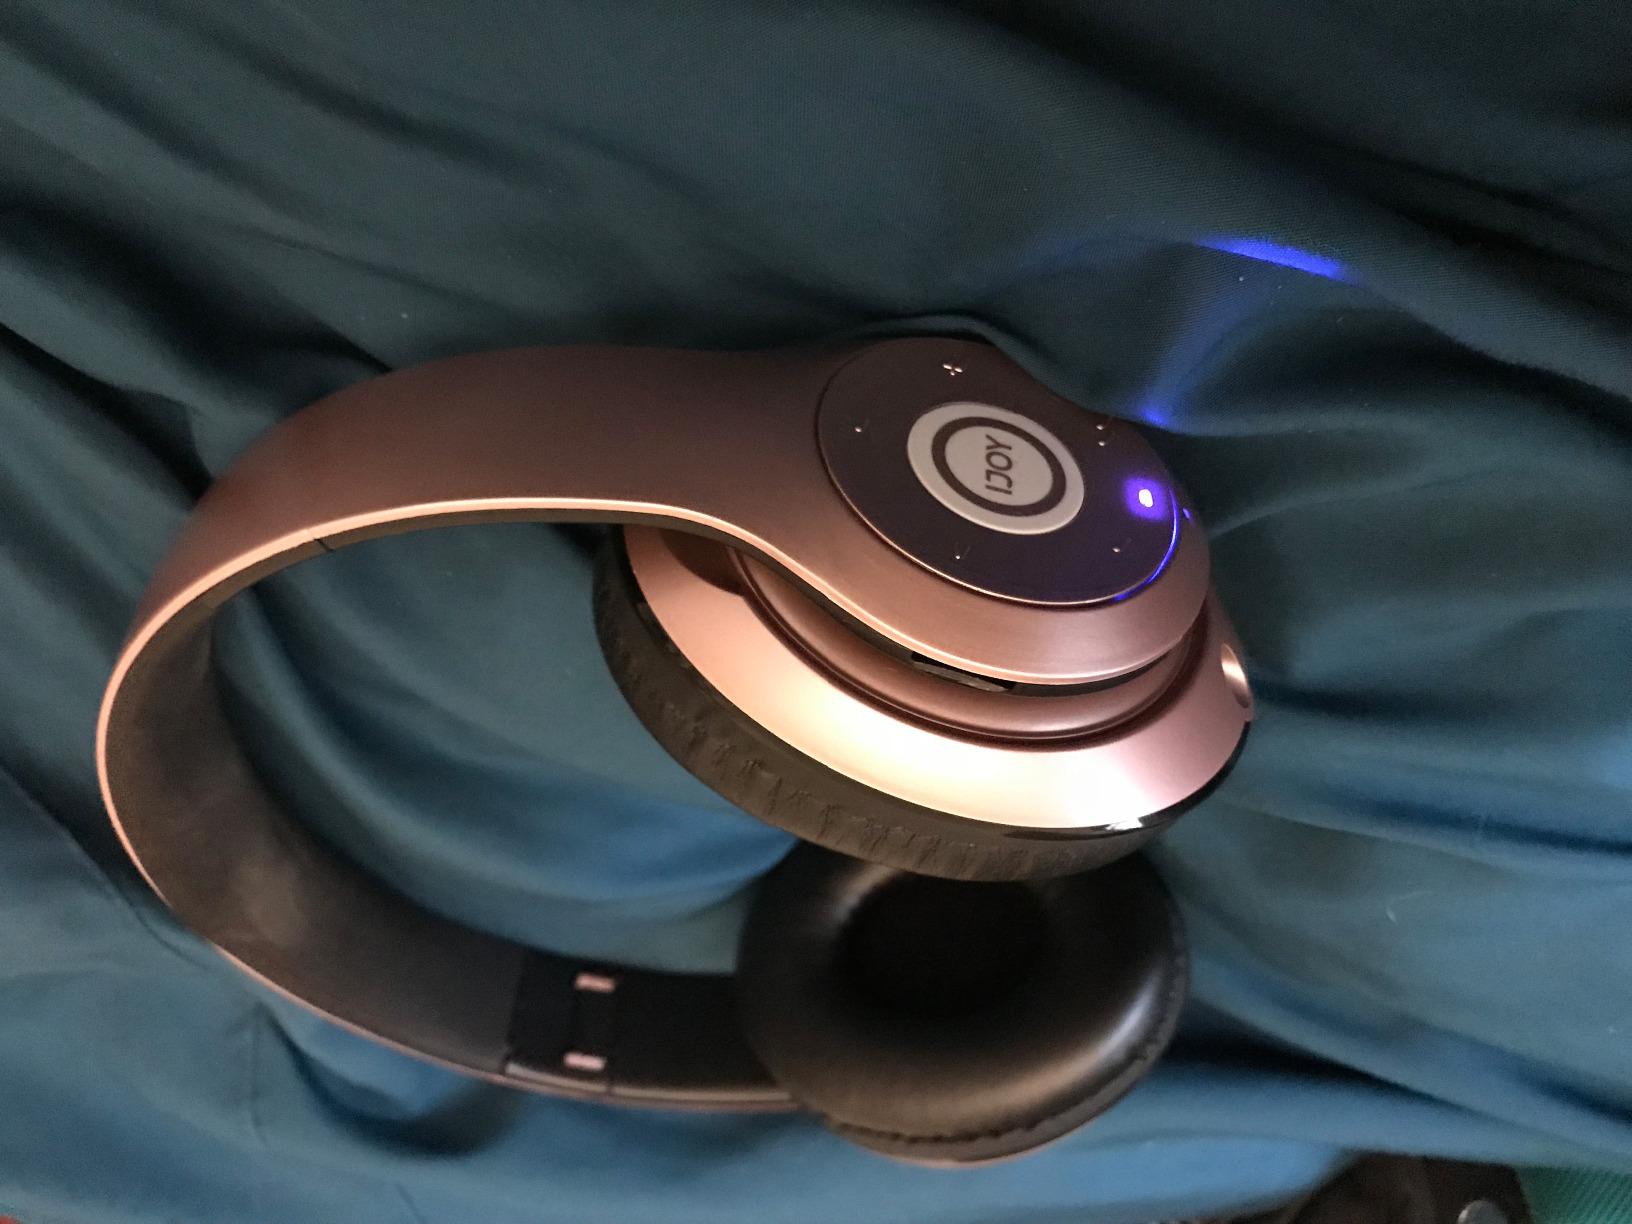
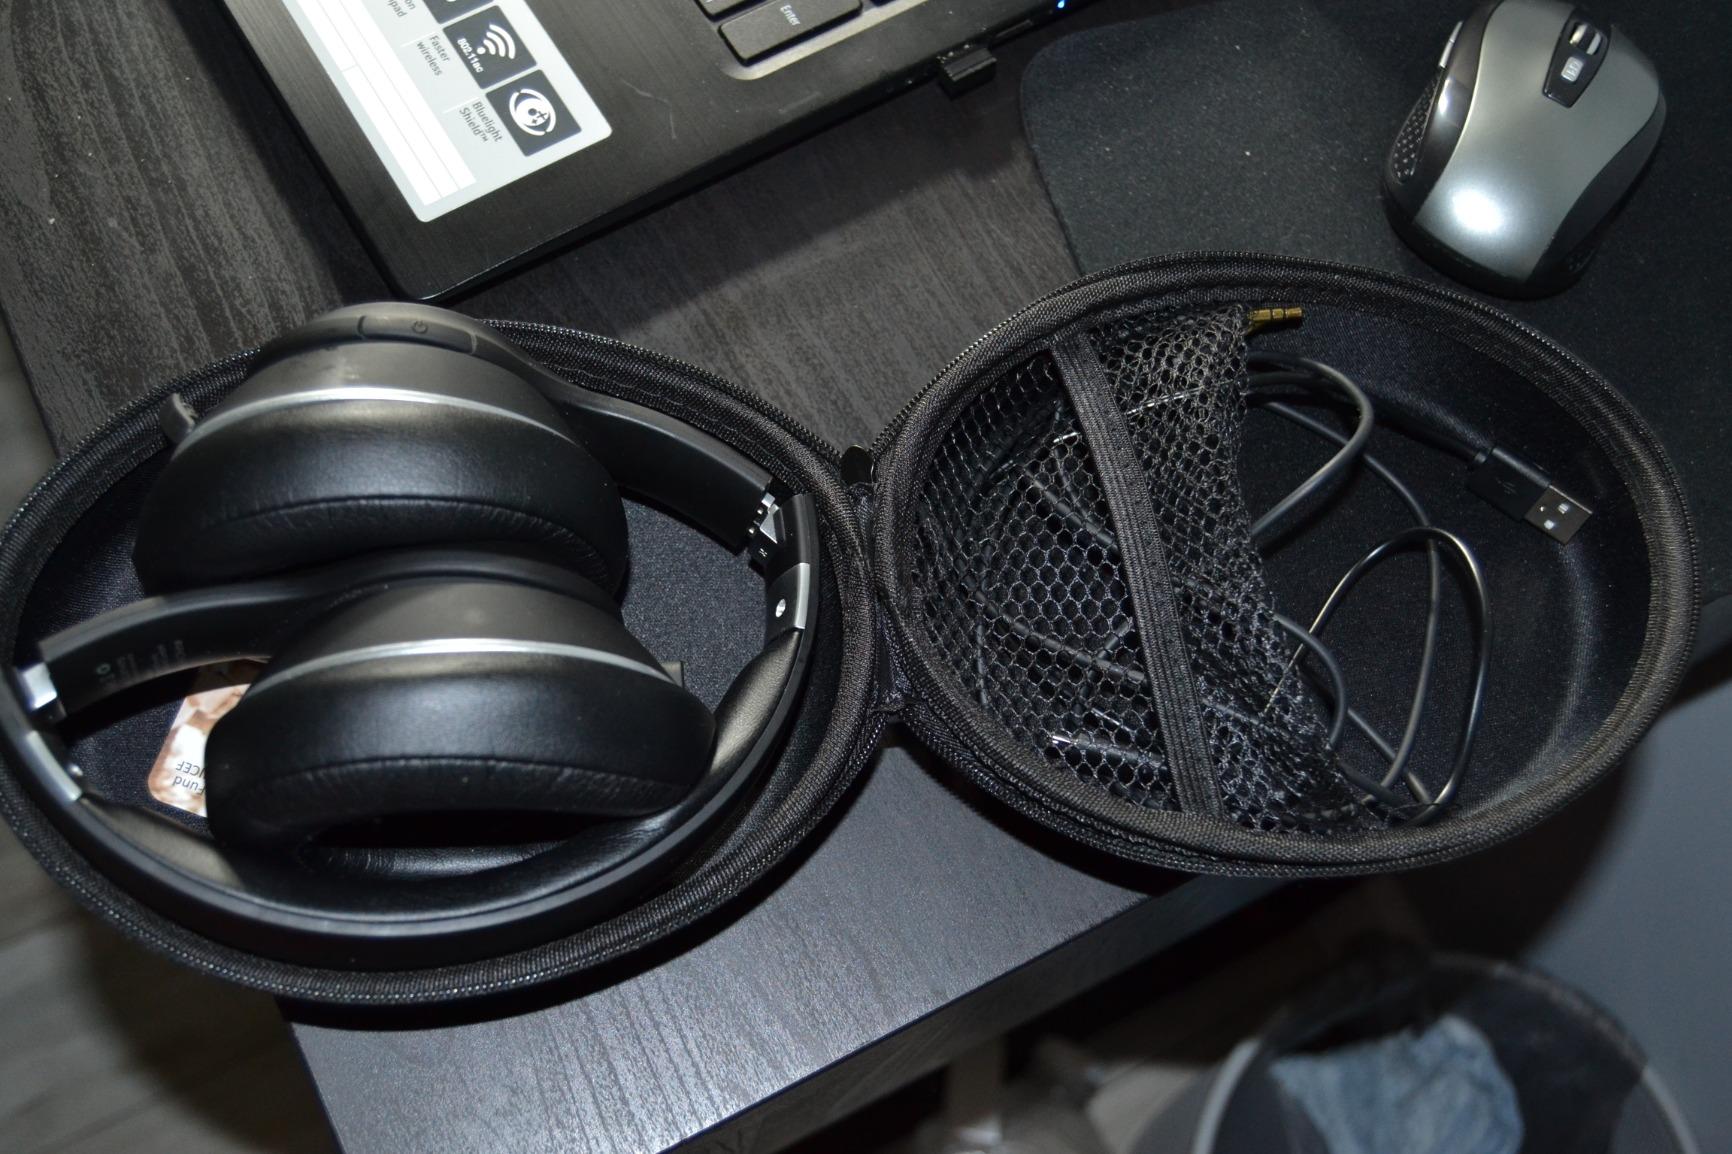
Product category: headphones
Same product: no